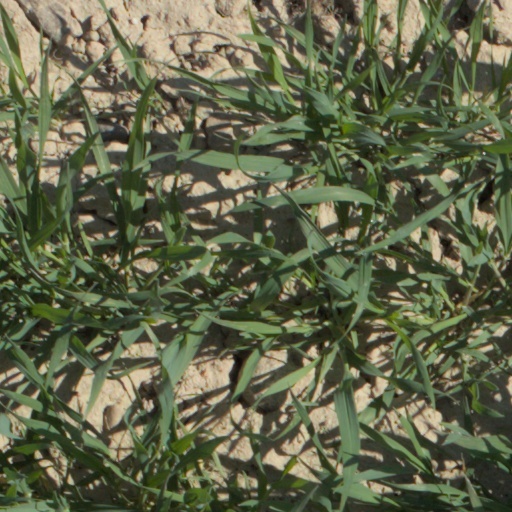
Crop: wheat